C. W. Anderson

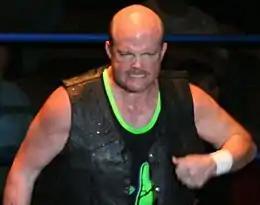
Anderson in 2012

Christopher Wright (born January 7, 1971) is an American professional wrestler, better known by his ring name, C. W. Anderson. He is currently signed to Major League Wrestling (MLW). He is best known for his appearances with Extreme Championship Wrestling from 1999 to 2001.